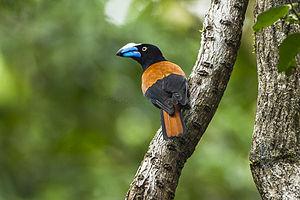
L'Eurycère de Prévost est une espèce de passereau de la famille des Vangidae, seul représentante du genre Euryceros.